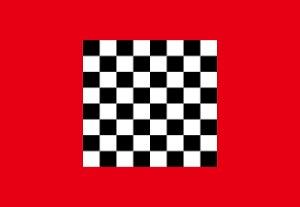
La fin de l'Antiquité, ou Antiquité tardive, est marquée en Afrique du Nord par la chute de l'Empire romain sous le coup des migrations germaniques, des invasions barbares : arrivée des Vandales en 429, et royaume des Vandales et des Alains, converti au christianisme sous sa forme arienne.
Le Maroc, ou depuis 1957, en forme longue le royaume du Maroc, autrefois l'Empire chérifien, est un État unitaire régionalisé situé en Afrique du Nord. Son régime politique est une monarchie constitutionnelle. Sa capitale est Rabat et sa plus grande ville Casablanca.